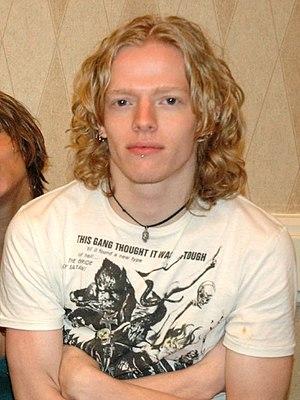
Hugh Mitchell, né le 7 septembre 1989 à Winchester, est un acteur britannique.